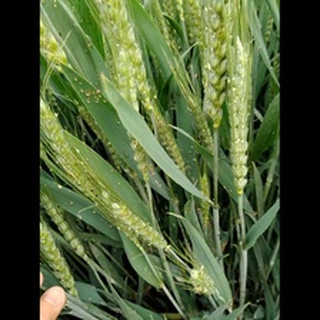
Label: wheat_aphid